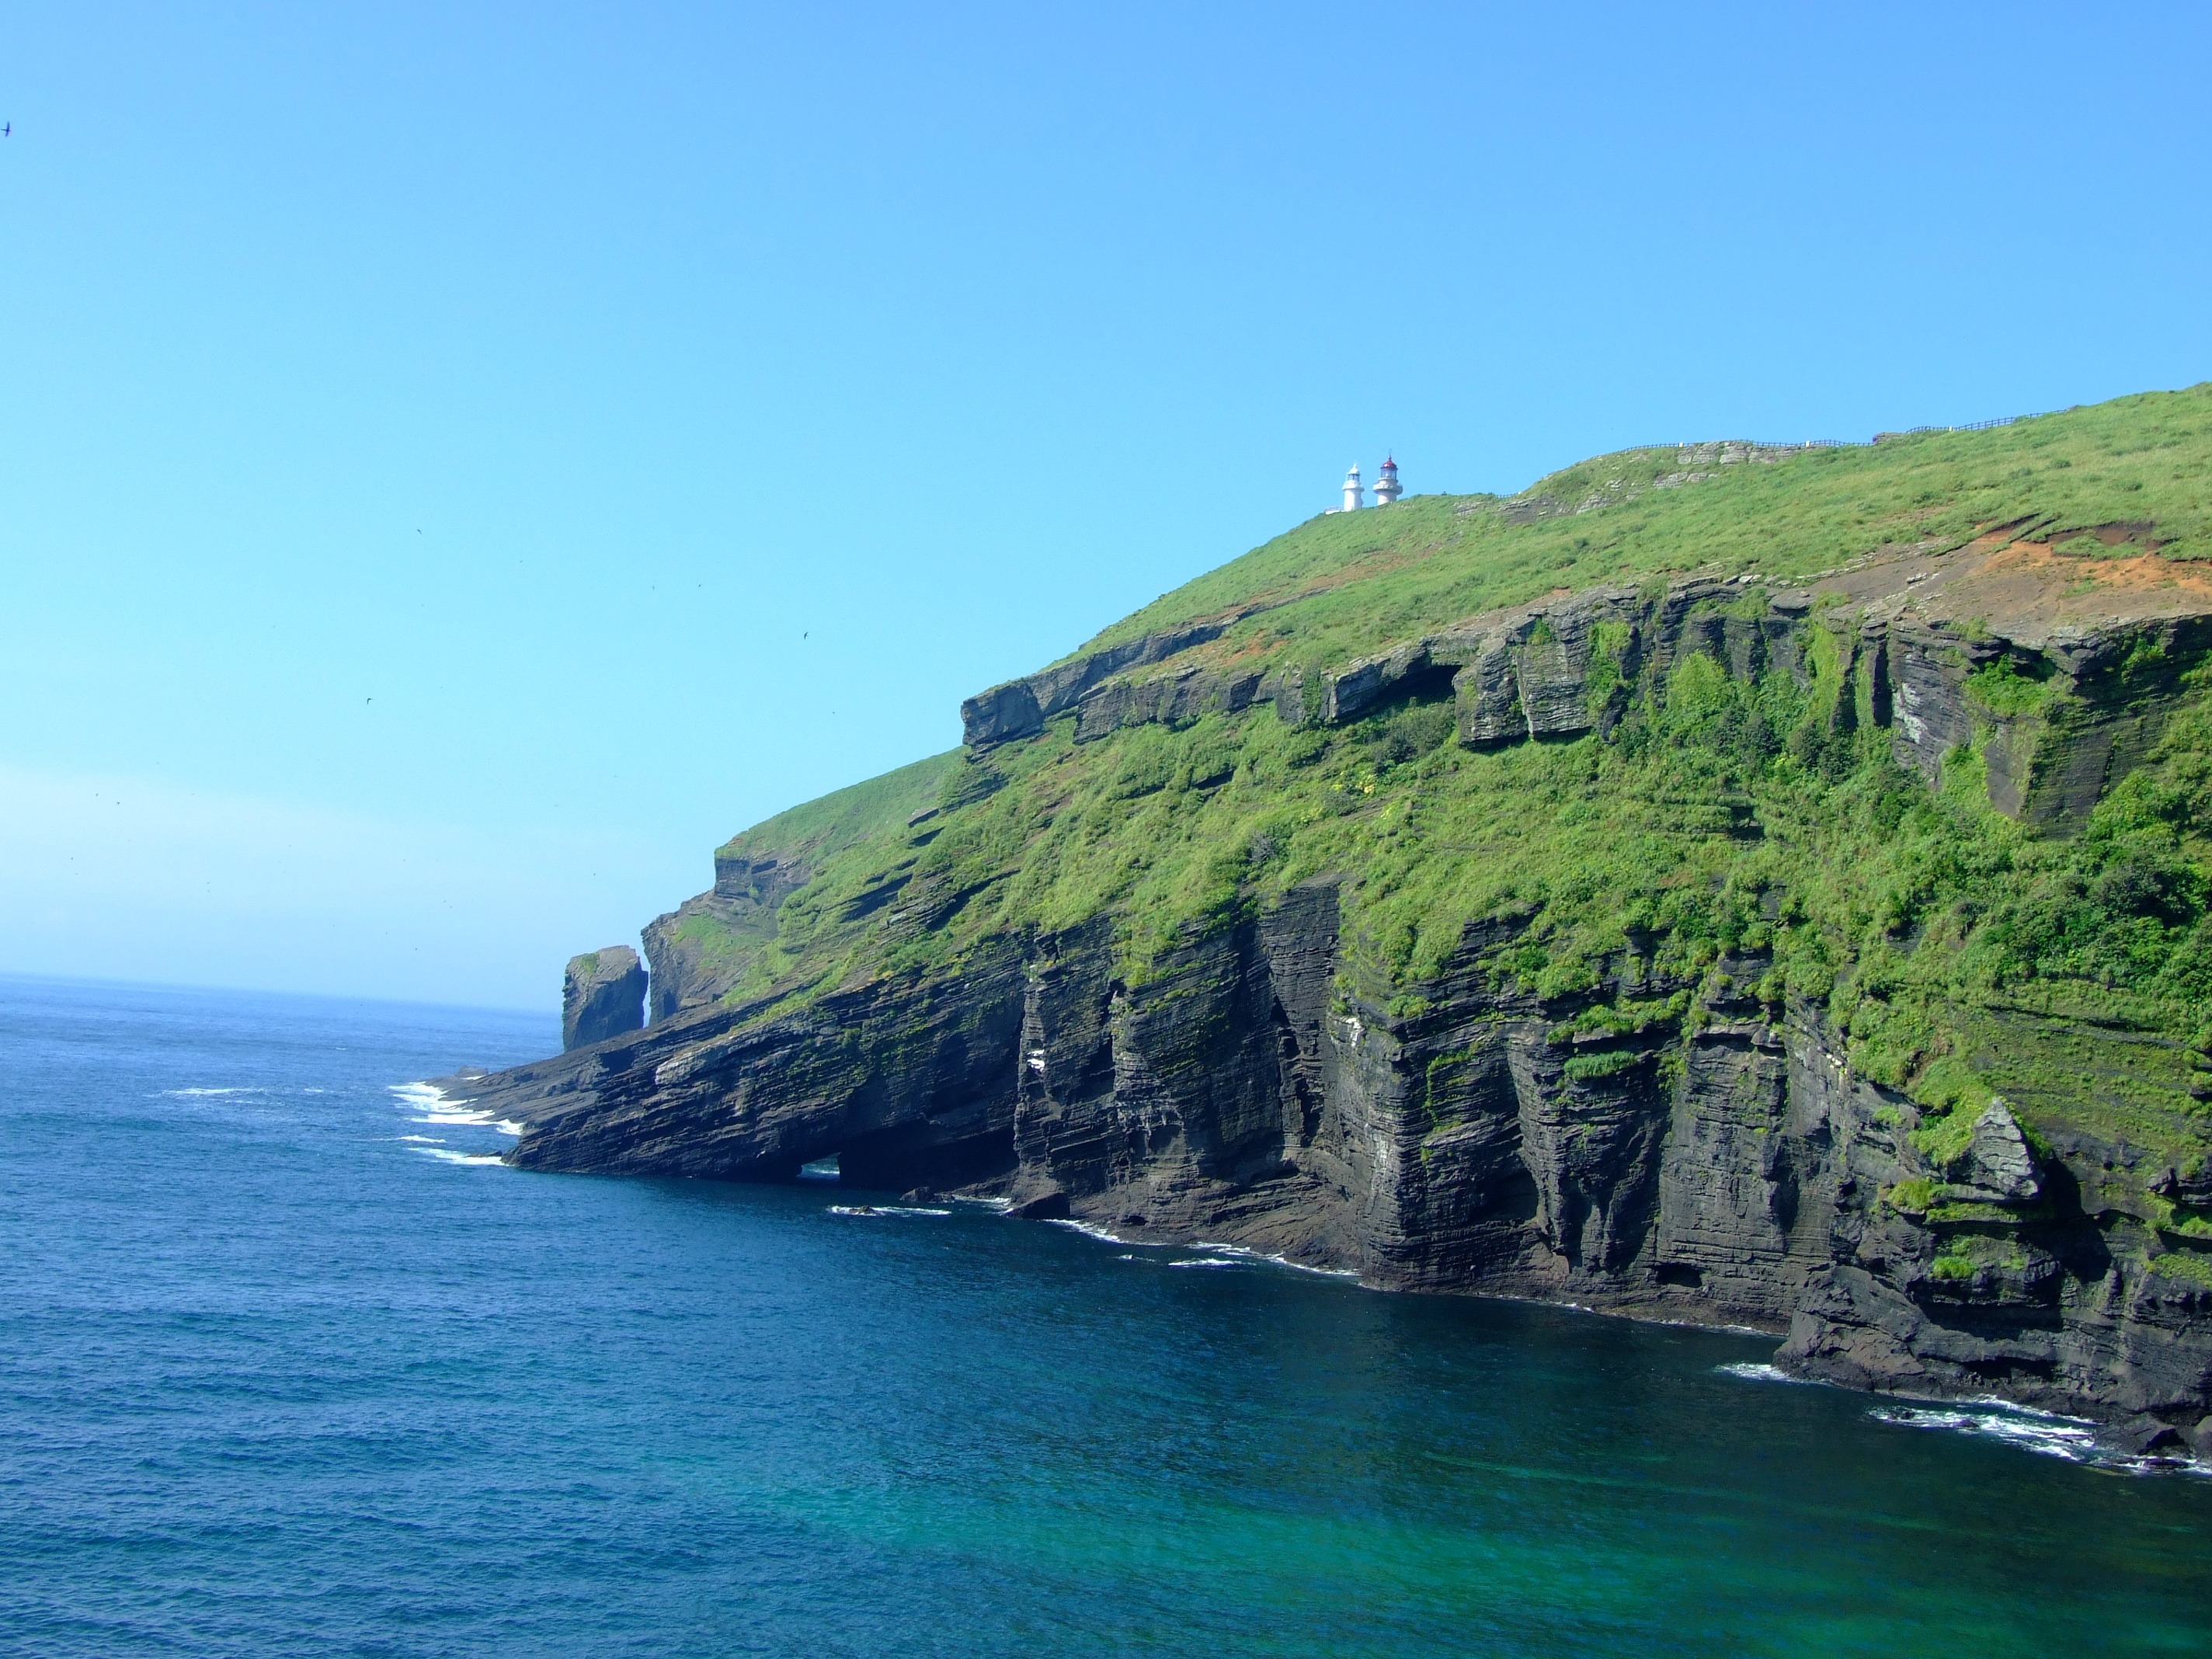
beach, landscape, sea, coast, water, nature, outdoor, ocean, wilderness, sky, shore, view, land, vacation, cliff, wild, environment, cove, scenic, natural, scenery, bay, island, fjord, seashore, terrain, body of water, korea, cape, islet, landform, jeju, geographical feature, promontory